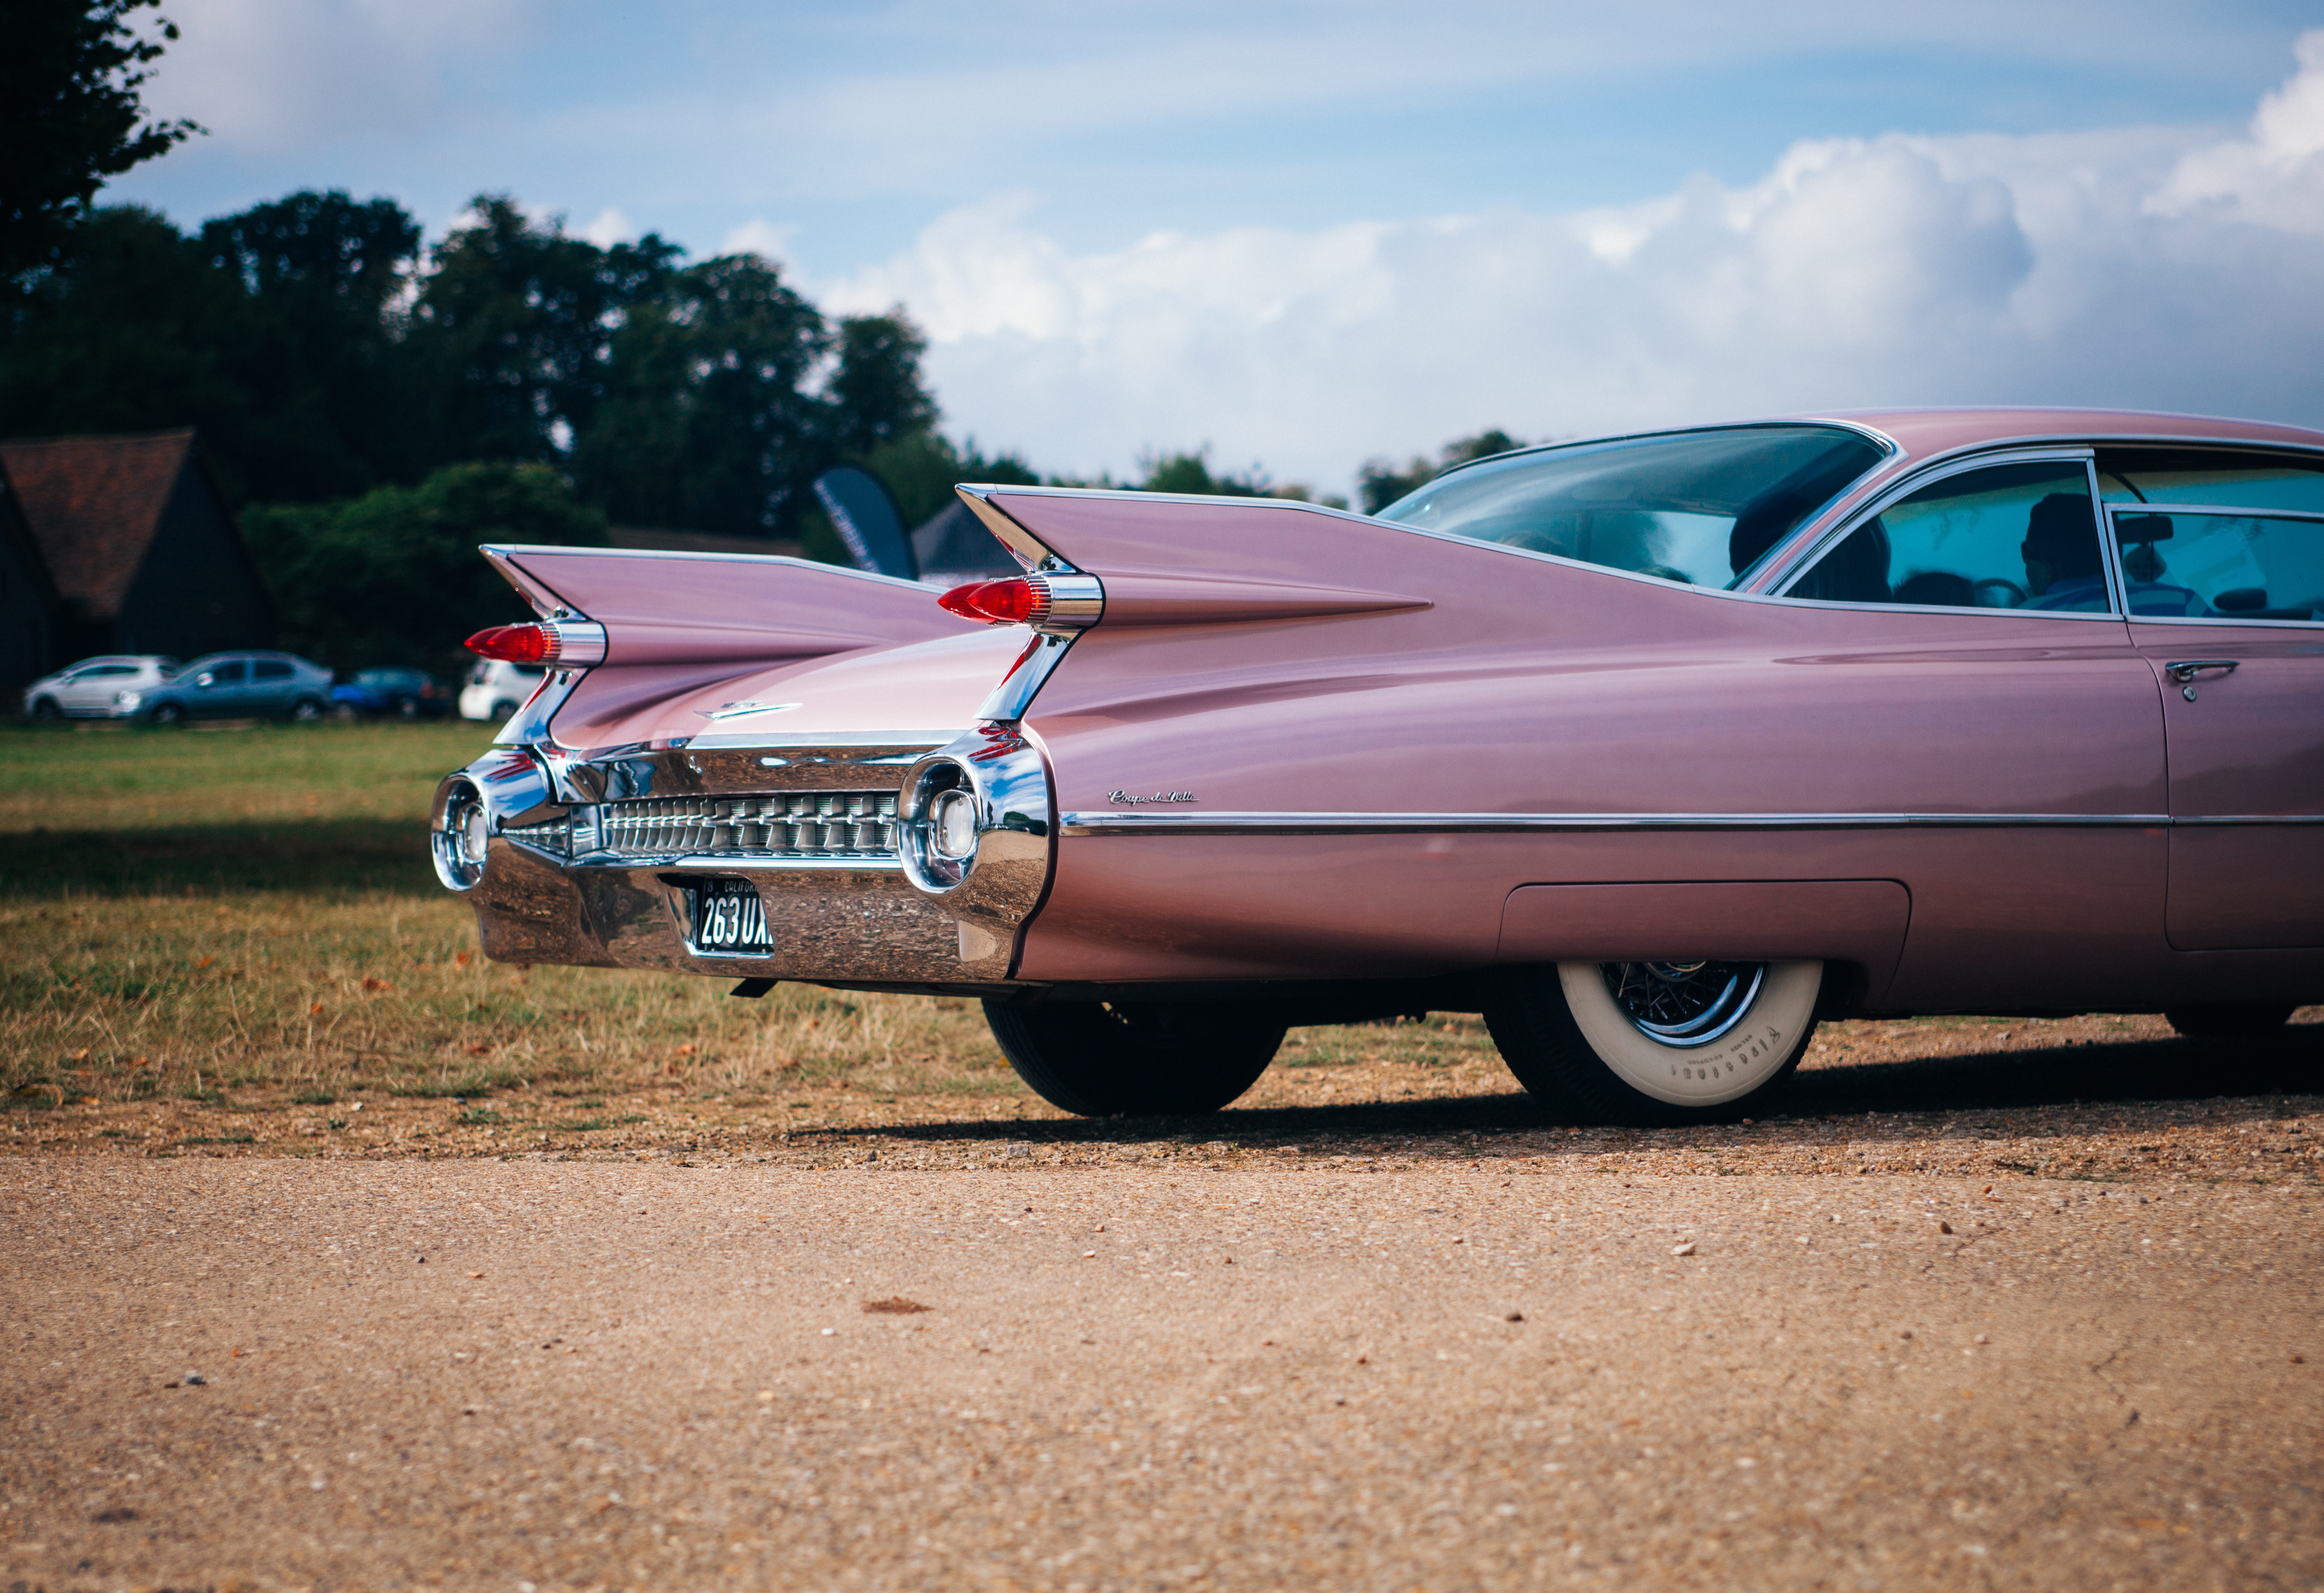
car, vintage, retro, vehicle, pink, classic car, motor vehicle, vintage car, land vehicle, automobile make, automotive exterior, automotive design, luxury vehicle, full size car